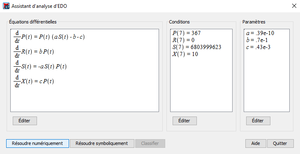
L’assistant d’analyse d’équations différentielles ordinaires est un outil disponible et fourni avec le logiciel Maple de Maplesoft. Il a été implémenté à la sortie de Maple 9, version du logiciel rendu disponible en 2003. L’outil permet à un utilisateur ayant peu d’expérience avec le langage de Maple d’utiliser les fonctions d’analyse d’EDO intégrées au logiciel. L’outil facilite autant la résolution numérique que symbolique des EDOs.